Coshocton County Courthouse

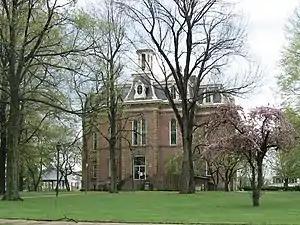
Rear of the courthouse

The Coshocton County Courthouse, designed in Second Empire style, is a historic courthouse building located at 349 Main Street in Coshocton, Ohio. It was added to the National Register of Historic Places on May 22, 1973.